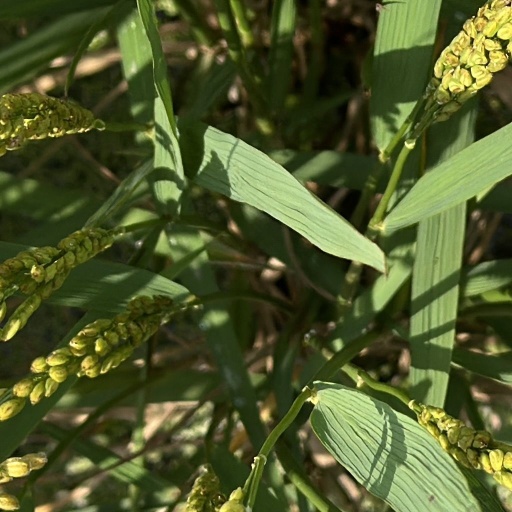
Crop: rice